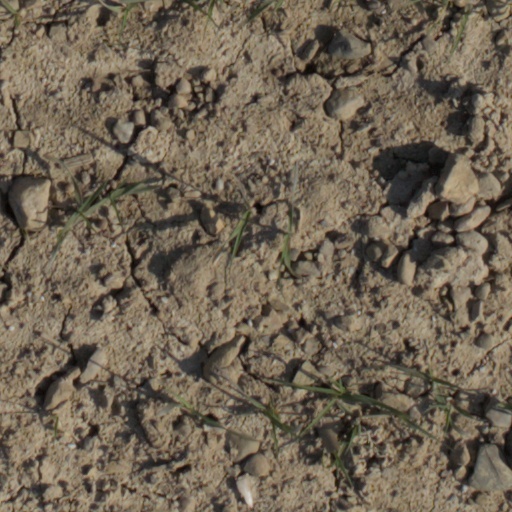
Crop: wheat